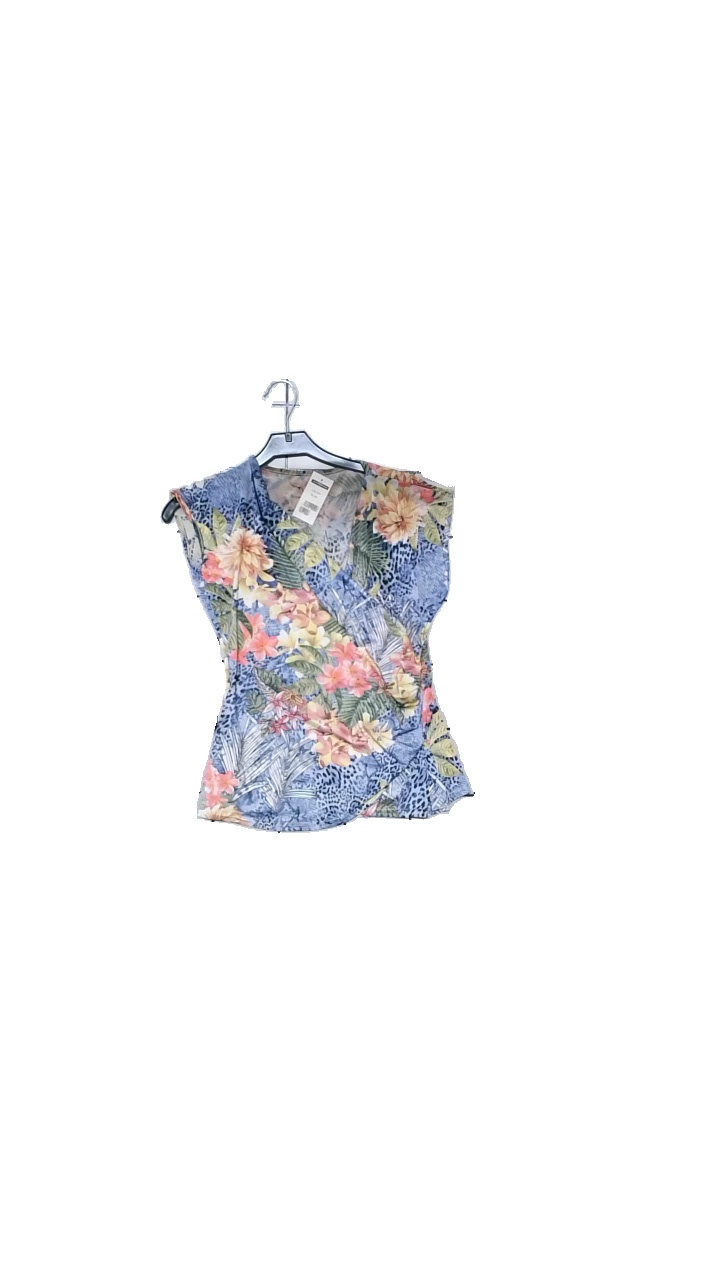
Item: Top (Ladies)
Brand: Chica London
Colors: Multicolor, Blue, Yellow, Green
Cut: Regular, V-collar
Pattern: Floral print
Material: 95% polyester, 5% elastane
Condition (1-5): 4
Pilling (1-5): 4
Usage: Reuse
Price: <50